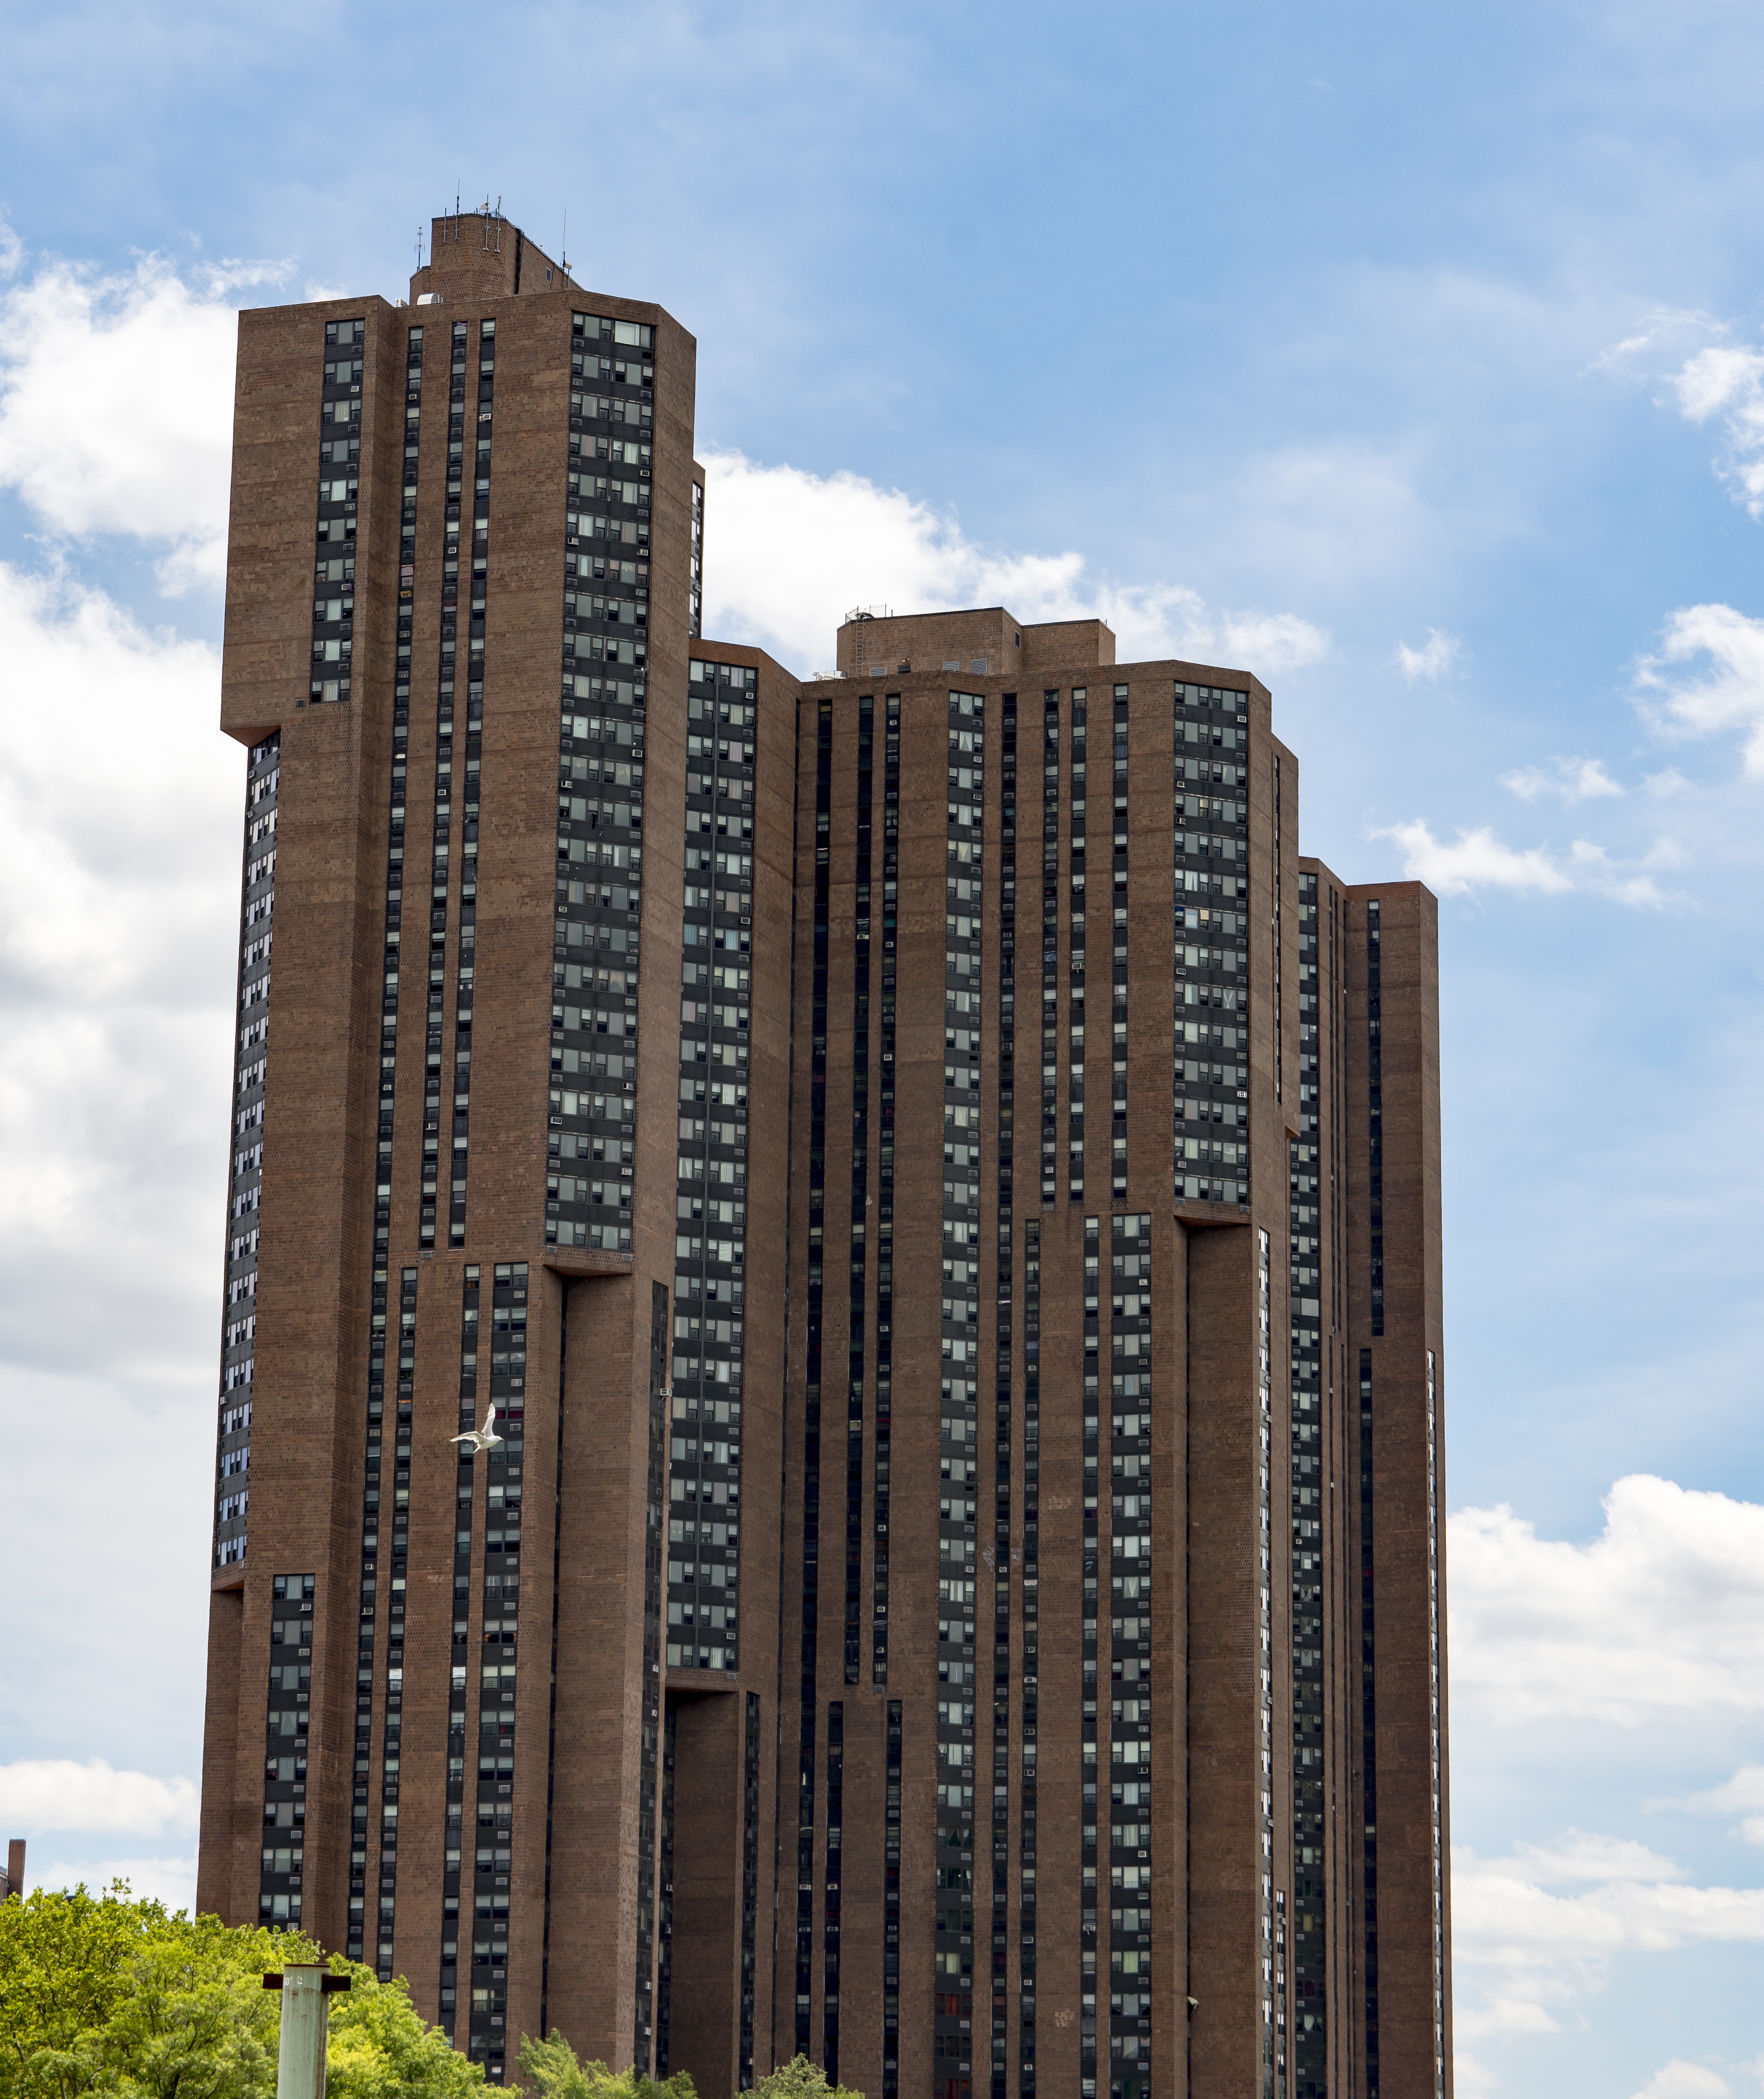
architecture, sky, building, city, home, skyscraper, urban, new york, wall, downtown, tower, nyc, landmark, facade, residence, property, exterior, residential, brick, apartment, tower block, housing, windows, estate, contemporary, apartment building, condo, condominium, neighbourhood, urban area, residential area, brutalist architecture